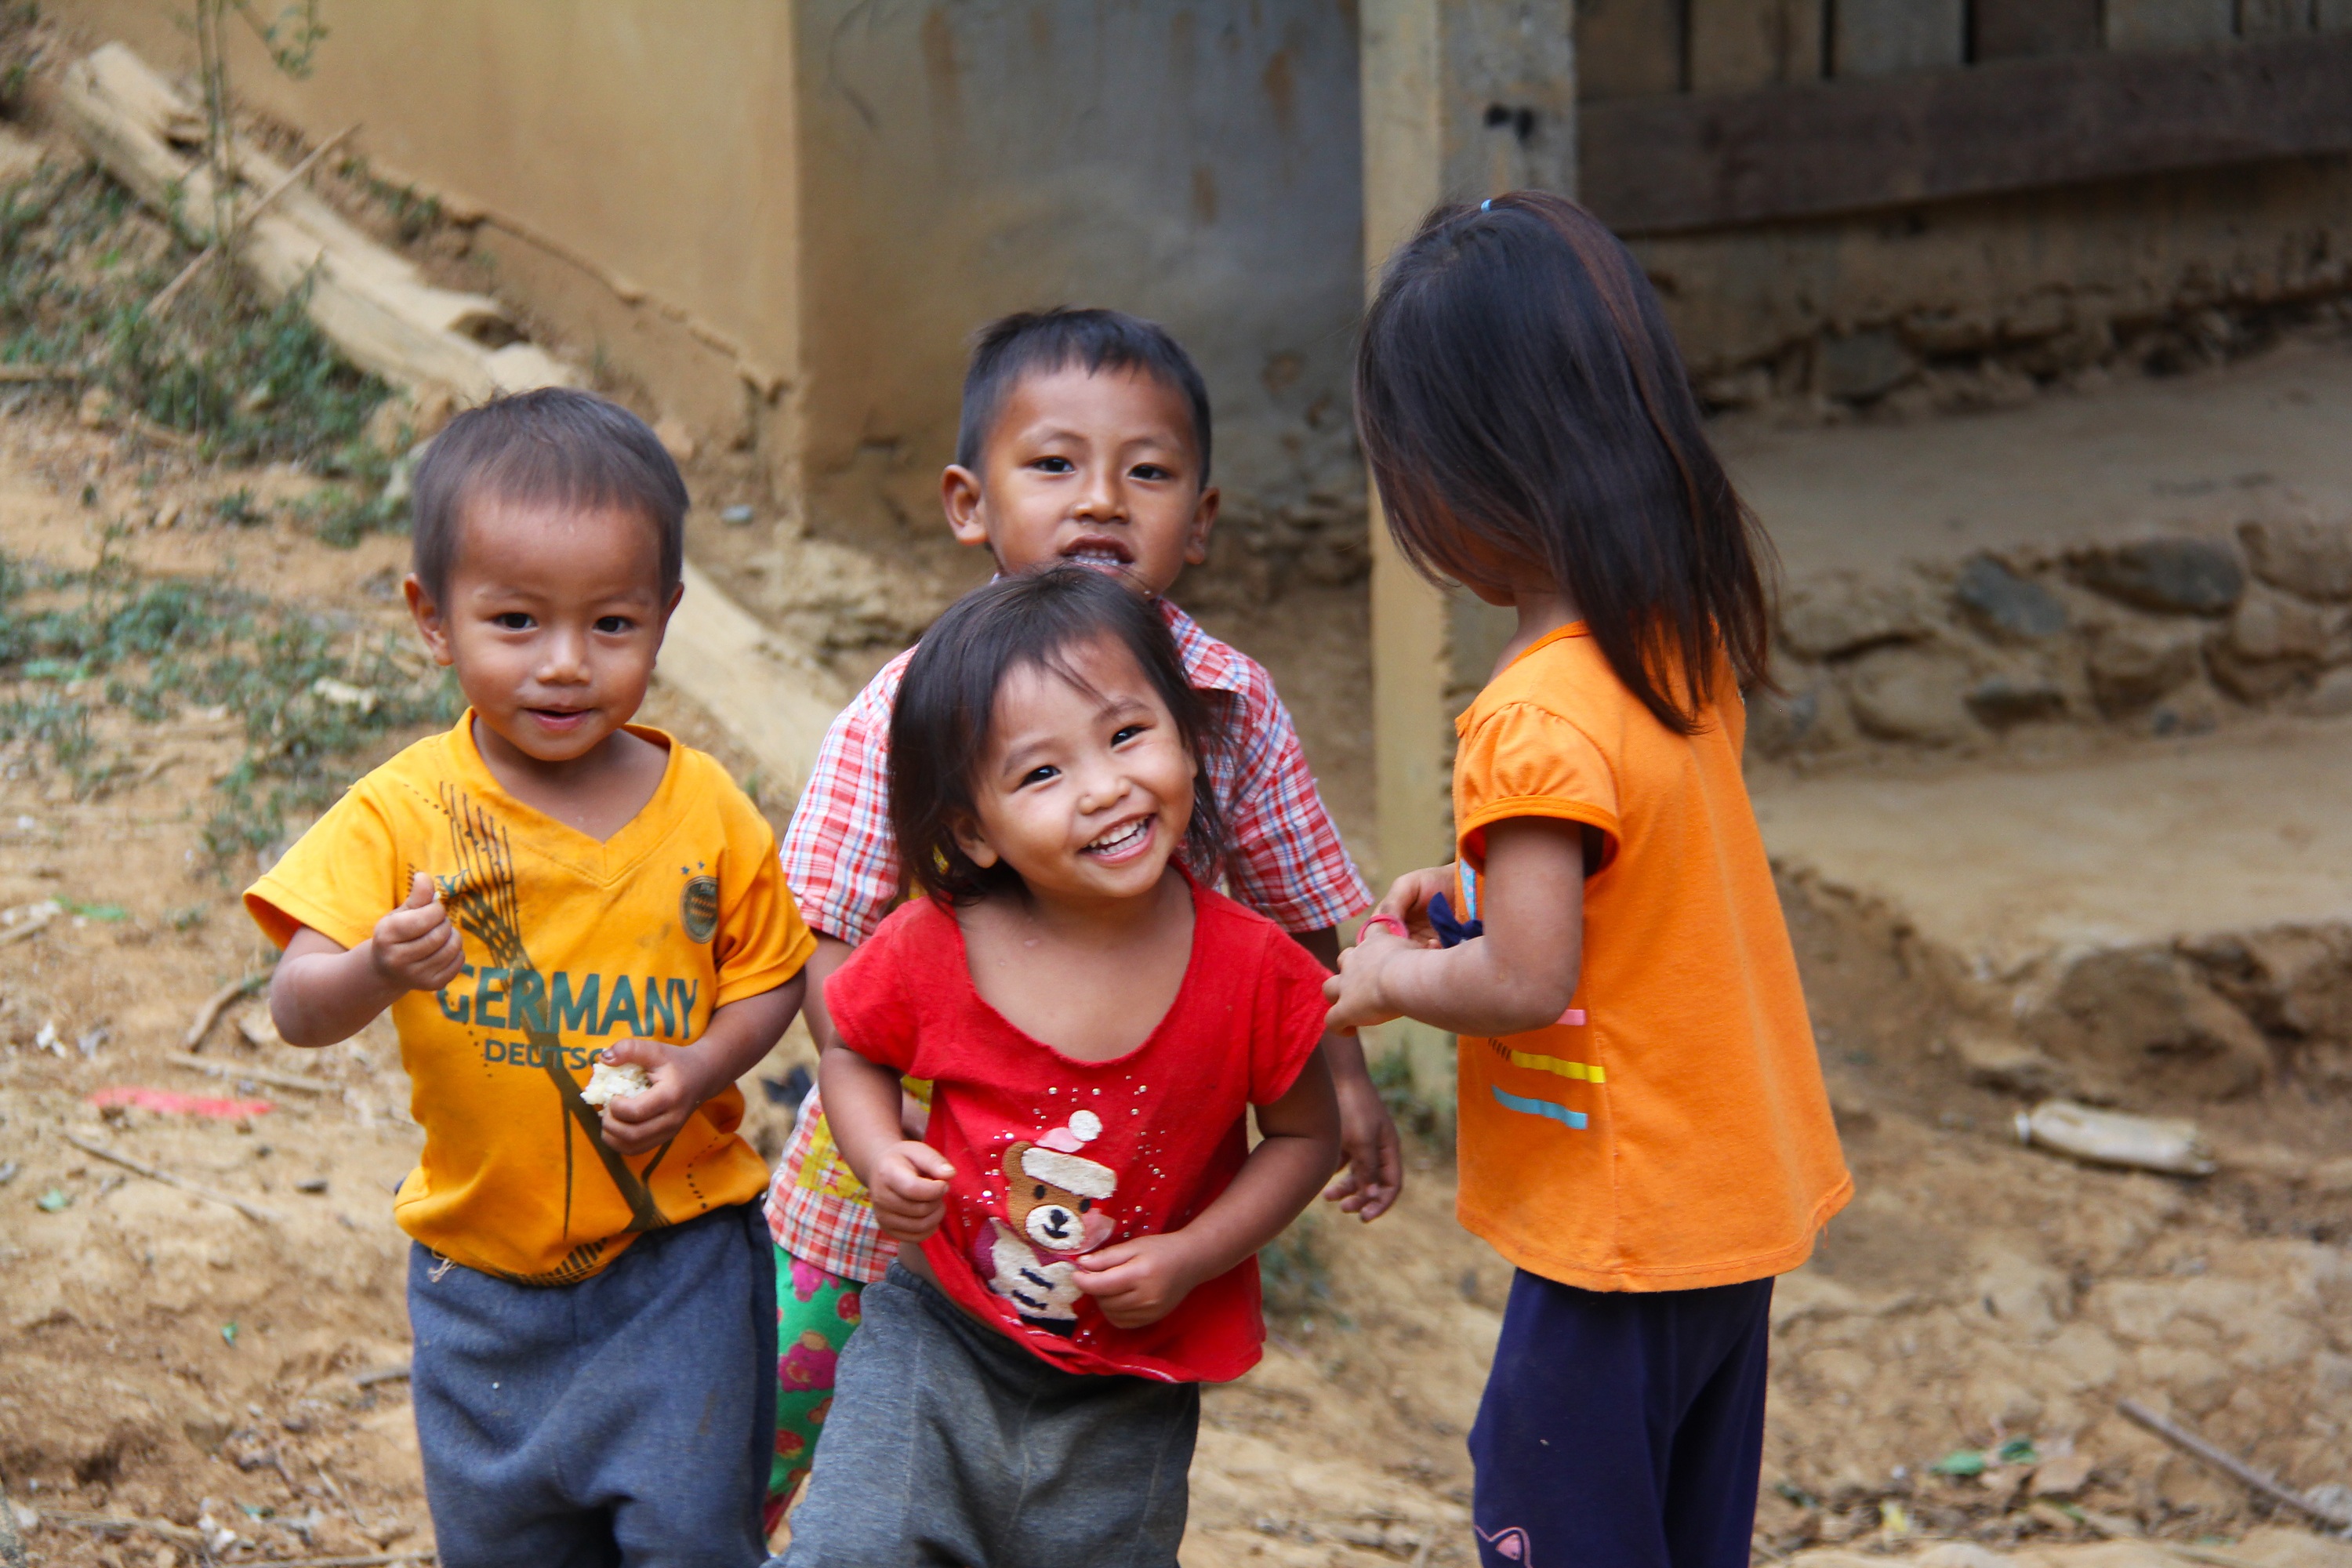
walking, person, people, girl, boy, cute, vacation, travel, celebration, asian, orange, young, youth, community, holiday, child, colorful, smiling, smile, cheerful, face, family, festival, happy, happiness, lovely, temple, little, culture, beautiful, local, tradition, laos, cultural, social group